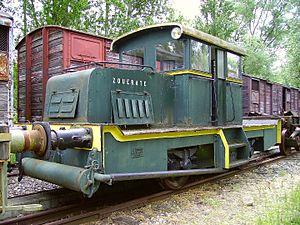
Un locotracteur Campagne à voie normale au 5ème Régiment du Génie de Versailles, le 14/06/2009.
Le chemin de fer de la vallée de l'Eure est un chemin de fer touristique exploité à la belle saison par une association de passionnés sur une section de l'ancienne ligne de chemin de fer d'Orléans à Rouen, entre Pacy-sur-Eure et Breuilpont d'une part, Pacy-sur-Eure et Cocherel d'autre part.
Les établissements Ernest Campagne sont une entreprise de mécanique ayant une activité importante dans la construction ferroviaire.